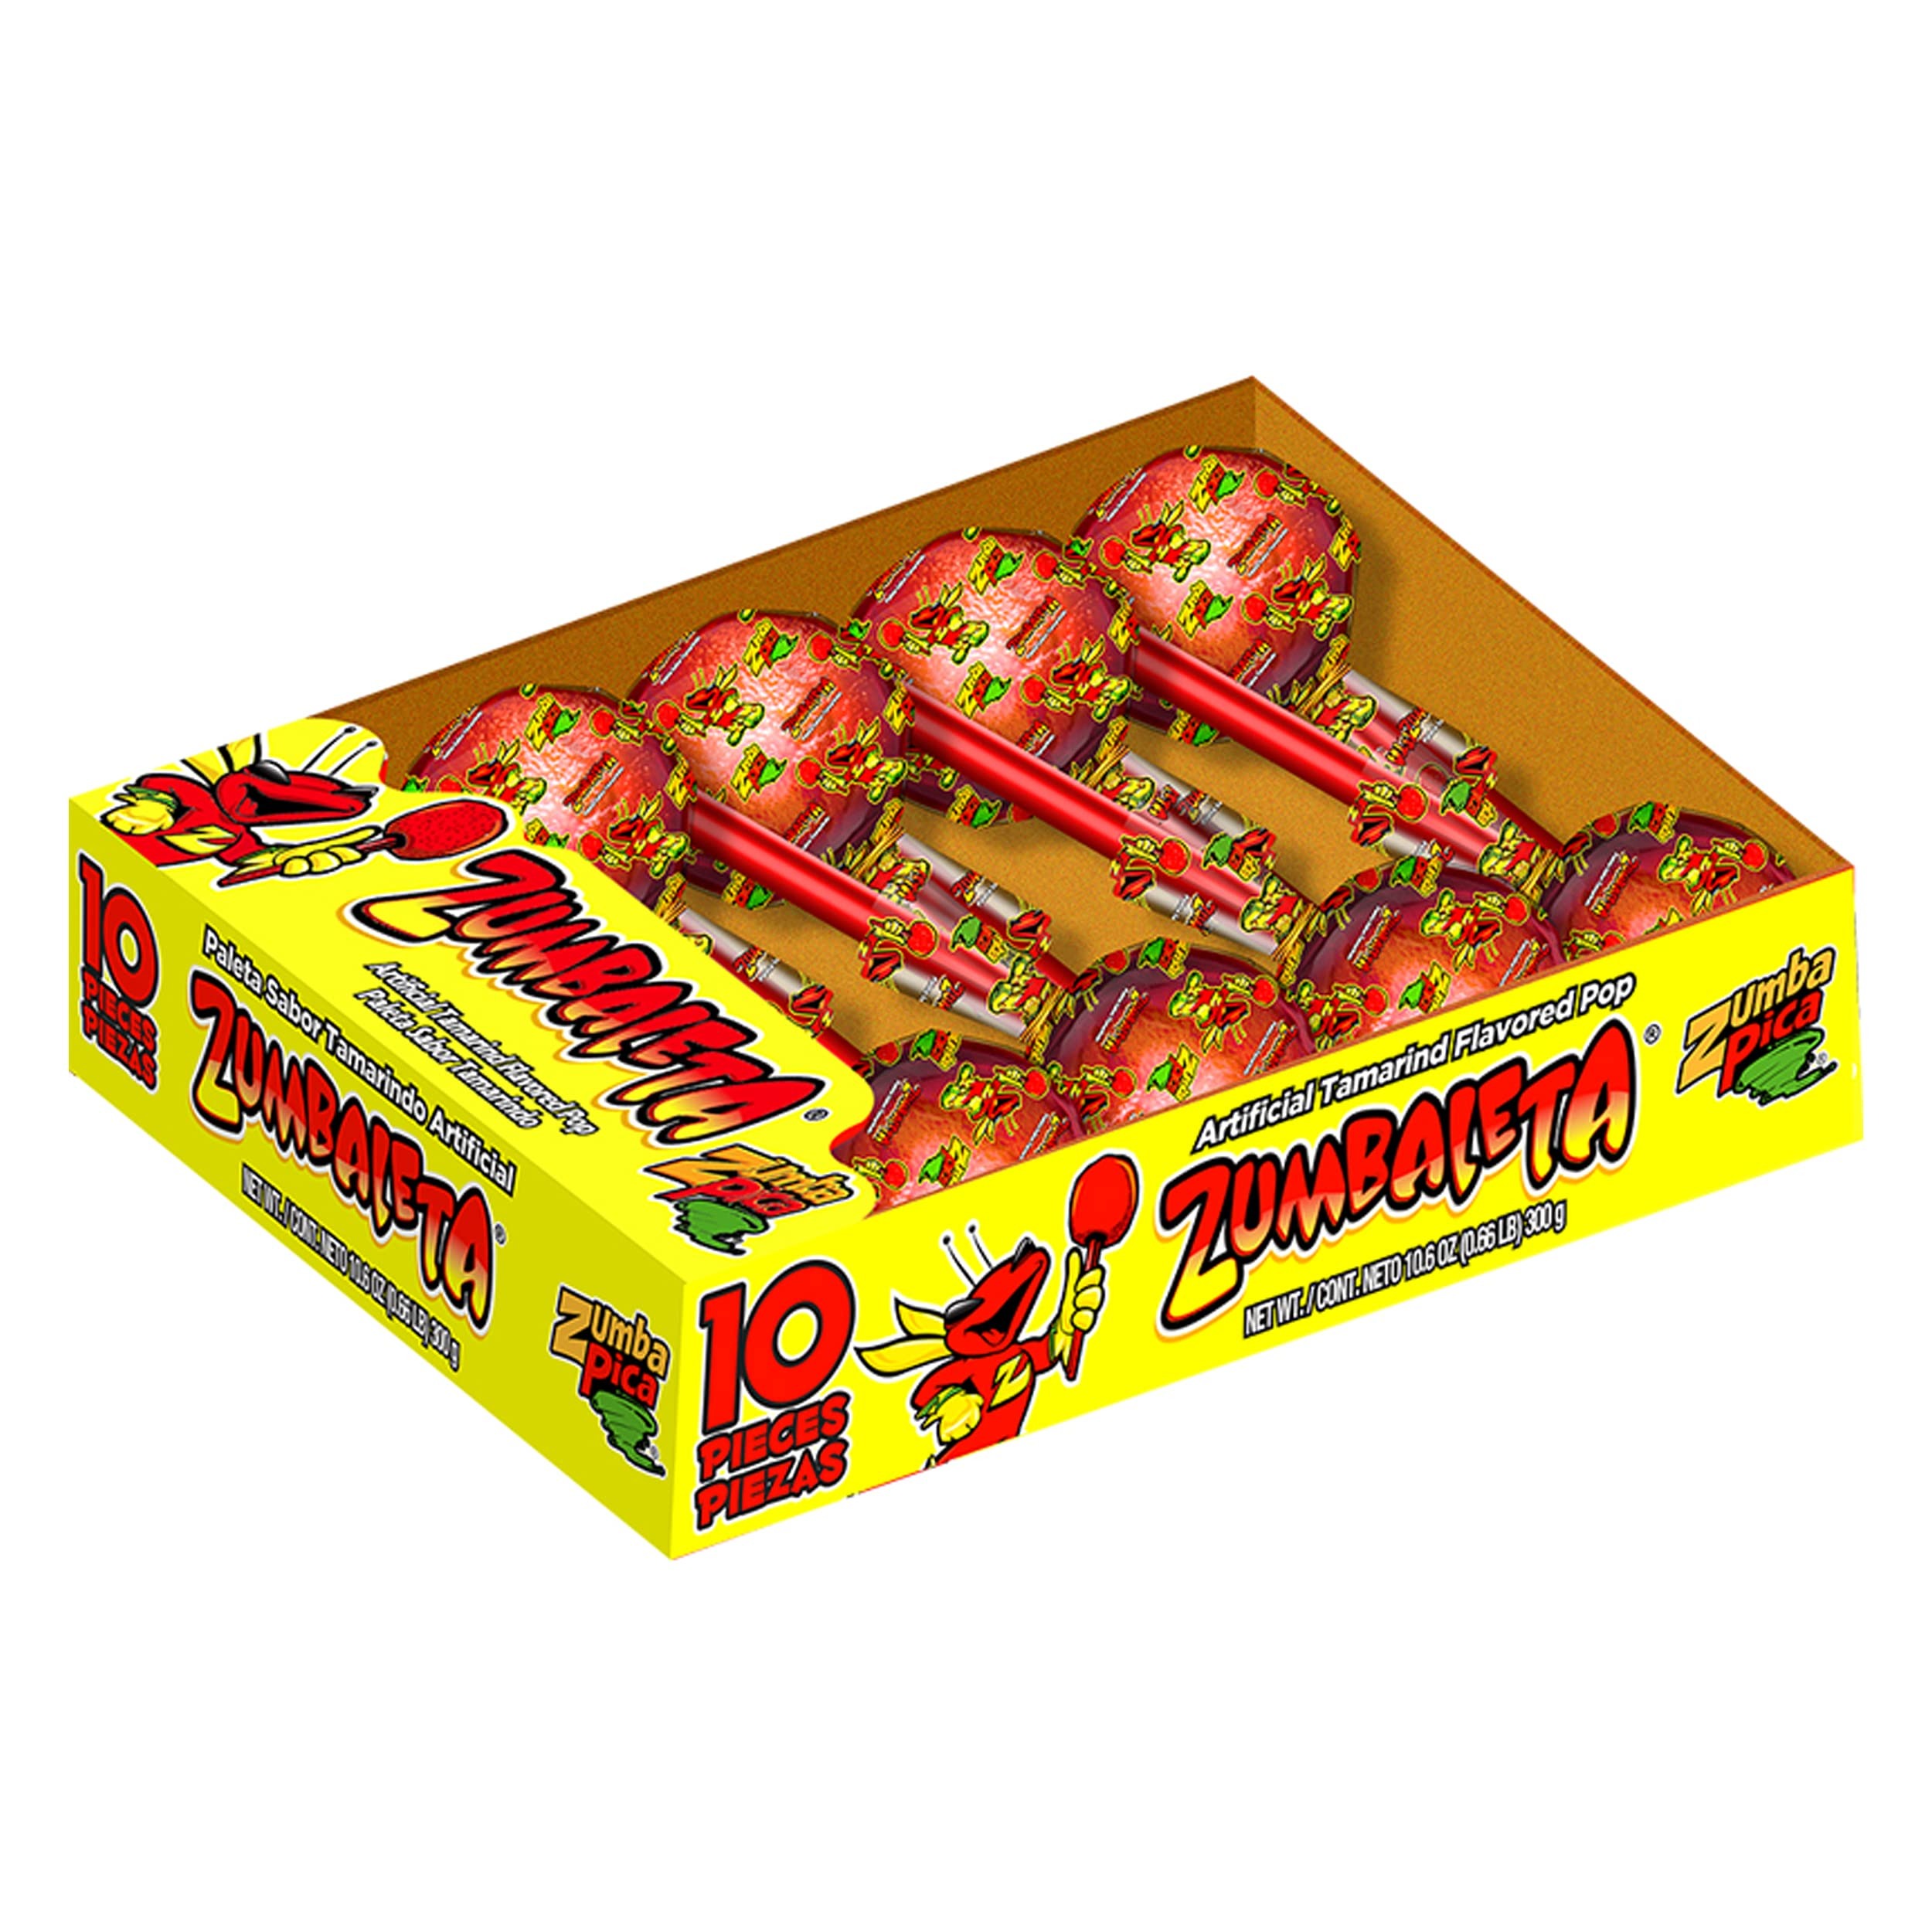
Item Name: Zumba Pica Tamarind Mexican Candy, 10 Pieces, 1.06 Ounces Each
Bullet Point 1: Zumbaleta Tamarind Lollipop: Our tamarind mexican lollipops comes on a box with 10 pieces of 1.06oz (30gr) each individually wrapped to preserve freshness.
Bullet Point 2: Delicious Mexican Lolipop Candy: Our mexican tamarind candy has the perfect blend between sweet, salty, spicy & tangy. You will love the savory taste and delicious flavor of this spicy tamarind chili candy.
Bullet Point 3: A Favorite Sweet and Spicy Snack: Mexican candy suckers is sure to be the favorite of kids and adults. Chile suckers covered with caramel will satisfy all your cravings.
Bullet Point 4: Great for Parties, Pinatas and Dessert Tables: Present one-of-a-kind creations with this tamarind chili mexican candy that will make your parties, pinatas and dessert tables look fancy, gorgeous and delectable.
Bullet Point 5: Con Zumbaleta Tamarindo de Zumba Pica disfruta tus botanas y snacks de manera unica y especial en tu proxima fiesta o reunion. Con este dulce mexicano le daras un sabor unico a tu creaciones.
Value: 10.0
Unit: Count

Price: 9.015